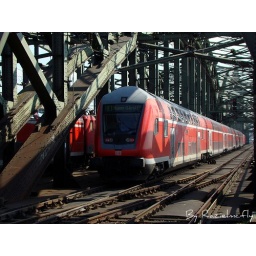
Deutsche Bahn NRW-Express train crosses the bridge over the River. Rhine in Cologne.